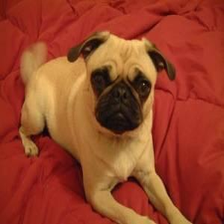
Species: dog
Breed: pug